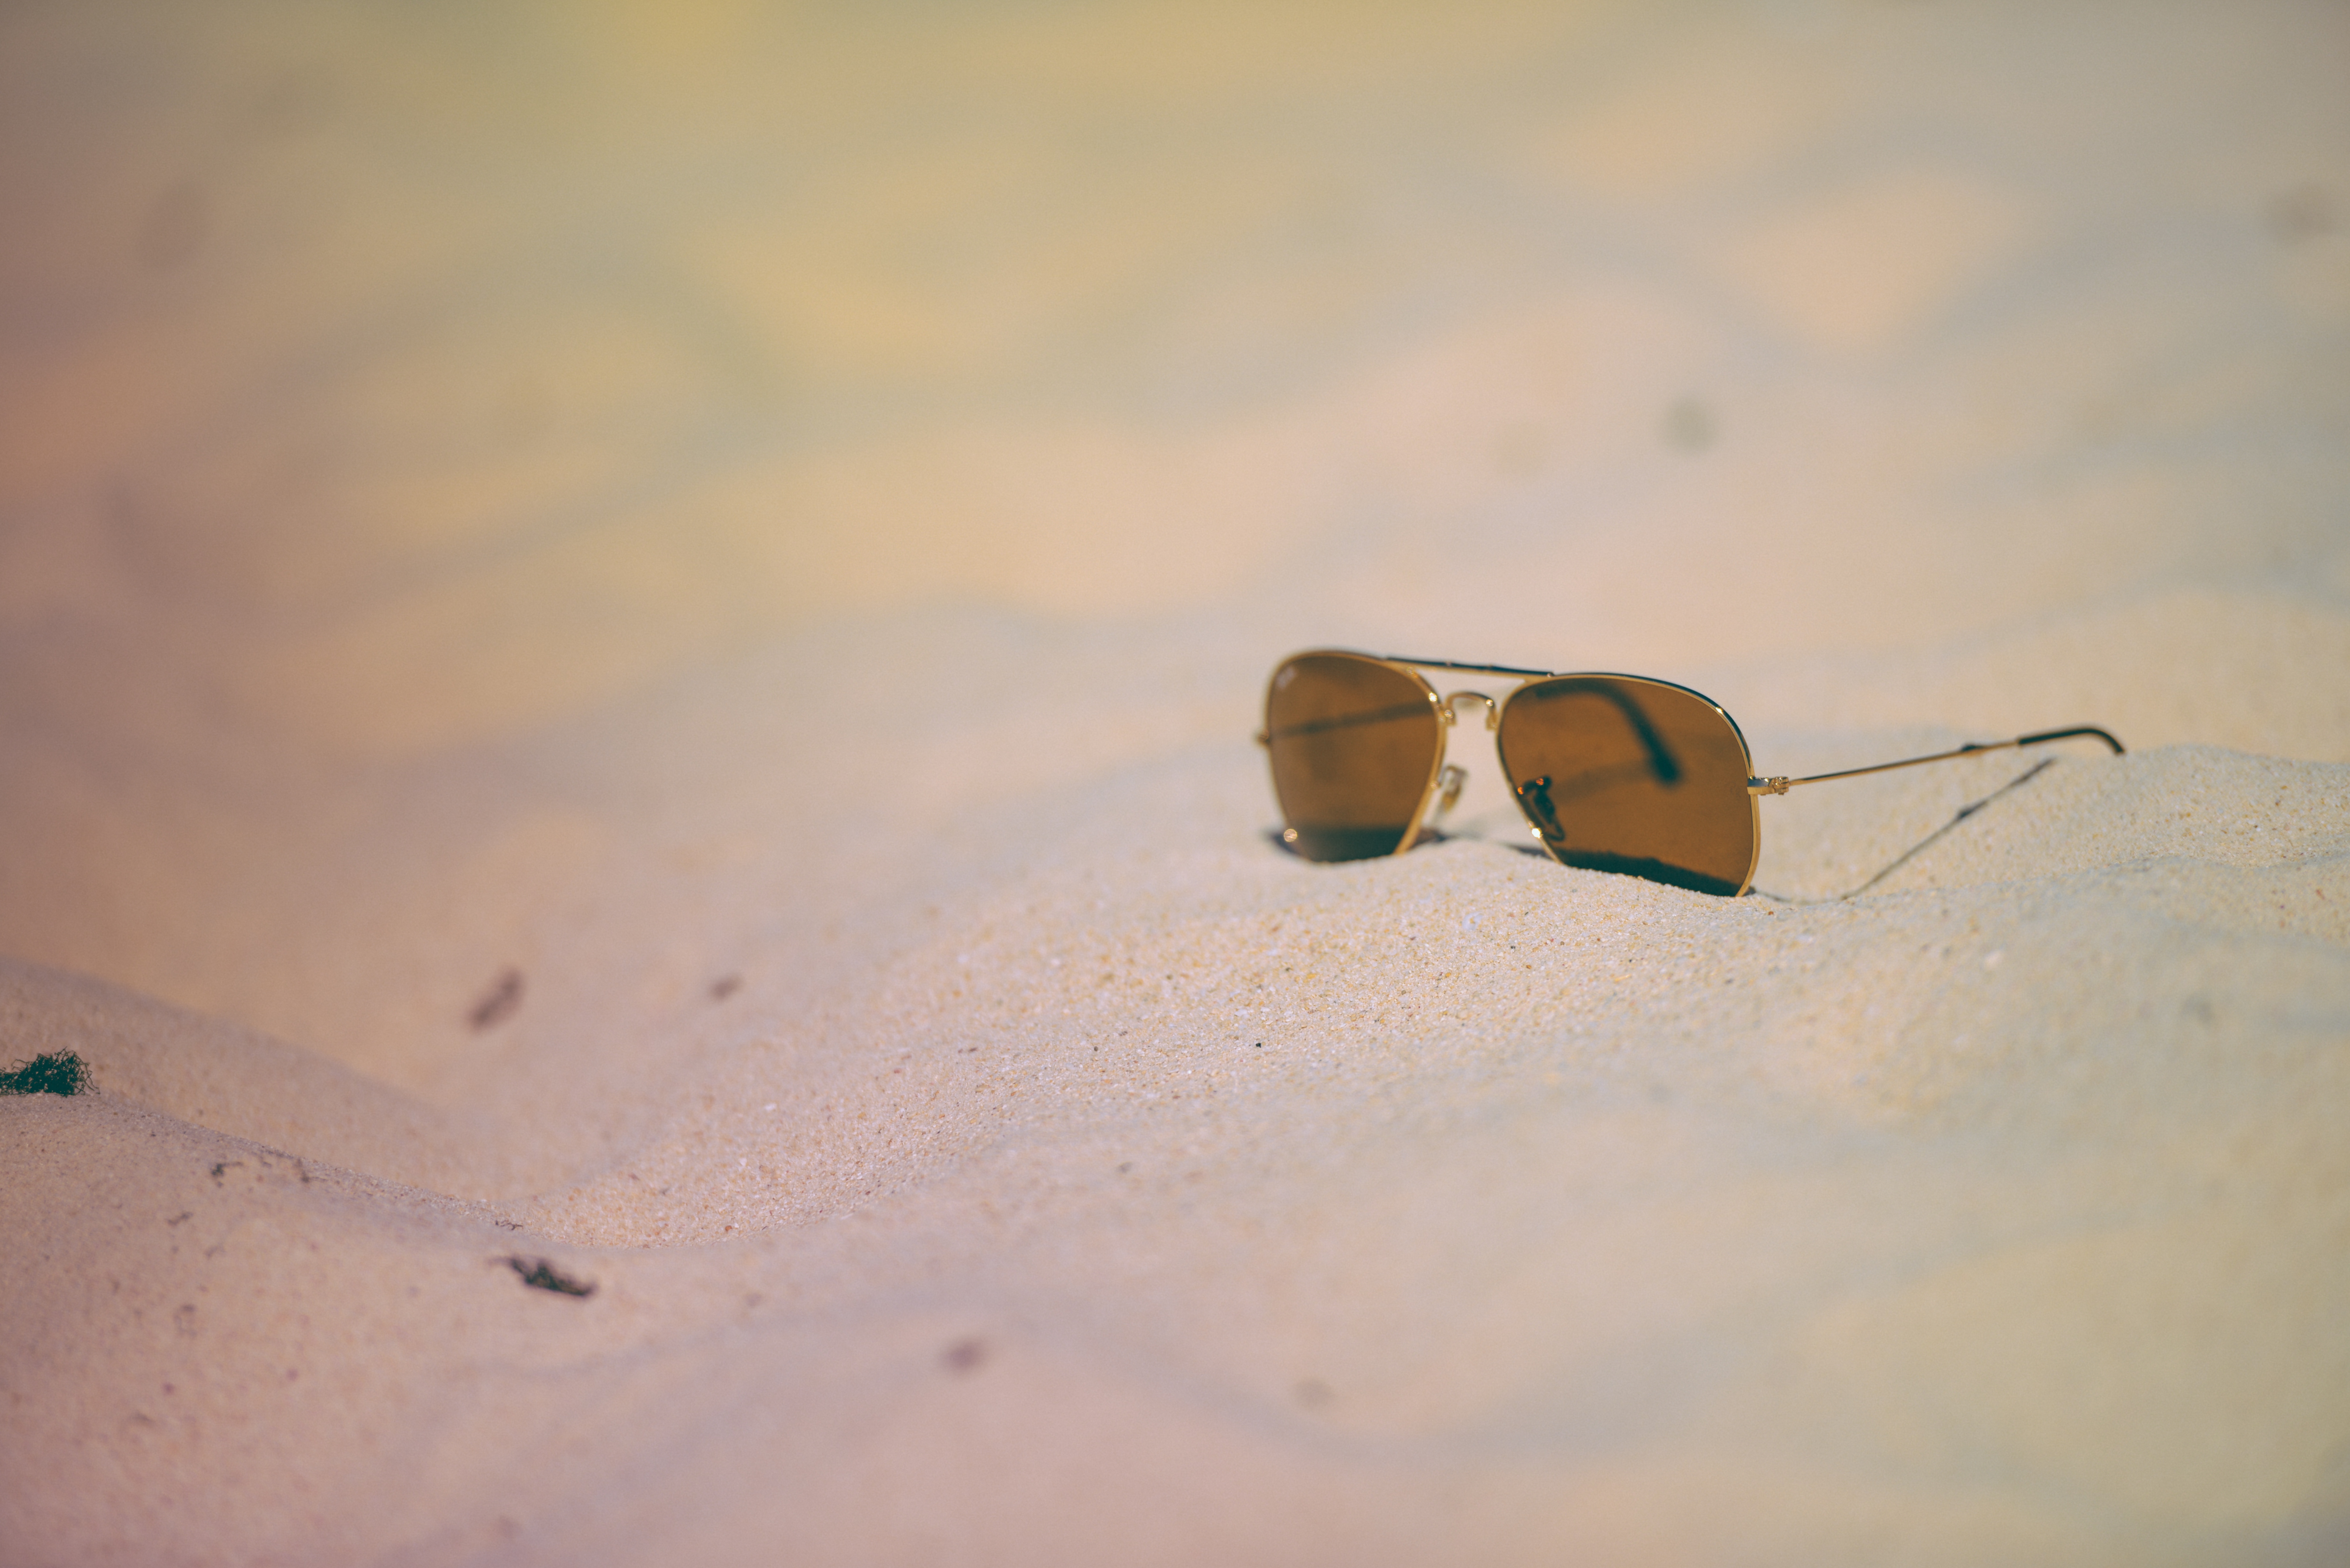
eyewear, glasses, sunglasses, personal protective equipment, goggles, vision care, Transparent material, sky, reflection, shadow, aviator sunglass, photography, cloud, landscape, glass, Tints and shades, still life photography